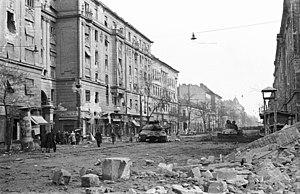
L'insurrection de Budapest ou révolution de 1956 désigne la révolte populaire spontanée contre le régime communiste hongrois et ses politiques imposées par l'Union des républiques socialistes soviétiques qui dura du 23 octobre au 10 novembre 1956.
L'Histoire de la Hongrie remonte au haut Moyen Âge, lorsque la plaine de Pannonie est colonisée par les Magyars, un peuple nomade venu du centre-nord de la Russie actuelle. En 895 est fondée une principauté, puis en 1000 le royaume de Hongrie qui existe jusqu'en 1946 à l'exception d'un court intermède républicain entre 1918 et 1919. Au sortir de la Seconde Guerre mondiale, la République est de nouveau proclamée. Elle devient une République populaire après la prise du pouvoir par les communistes. En 1956, le régime est fortement ébranlé par l'insurrection de Budapest, mais se maintient grâce à l'aide des Soviétiques. En 1989, au moment de la chute des régimes communistes en Europe, la Hongrie met fin au régime de parti unique et adopte la démocratie.